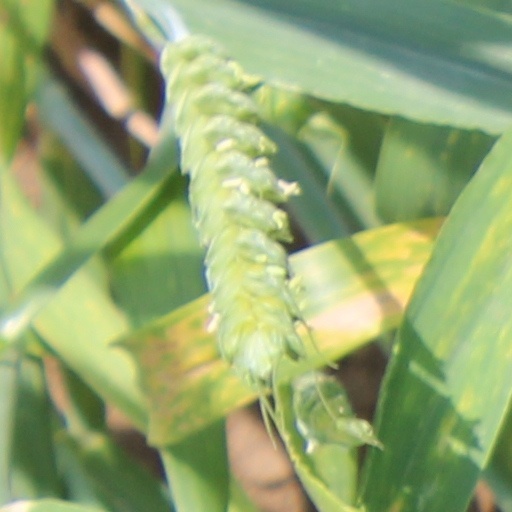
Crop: wheat